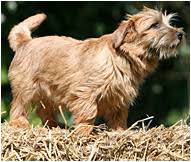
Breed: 203-n000027-Norfolk_terrier